Middle Island (Western Australia)

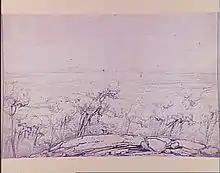
Sketch of view from Middle Island looking toward Cape Arid, from the Westall collection

The island was named by Antoine Bruni d'Entrecasteaux. Matthew Flinders, along with his botanist Robert Brown, visited in January 1802 and Flinders climbed the peak (subsequently named "Flinders Peak") to survey the surrounding islands. John Thistle, master, collected some salt samples from the pink lake later known as Lake Hillier.